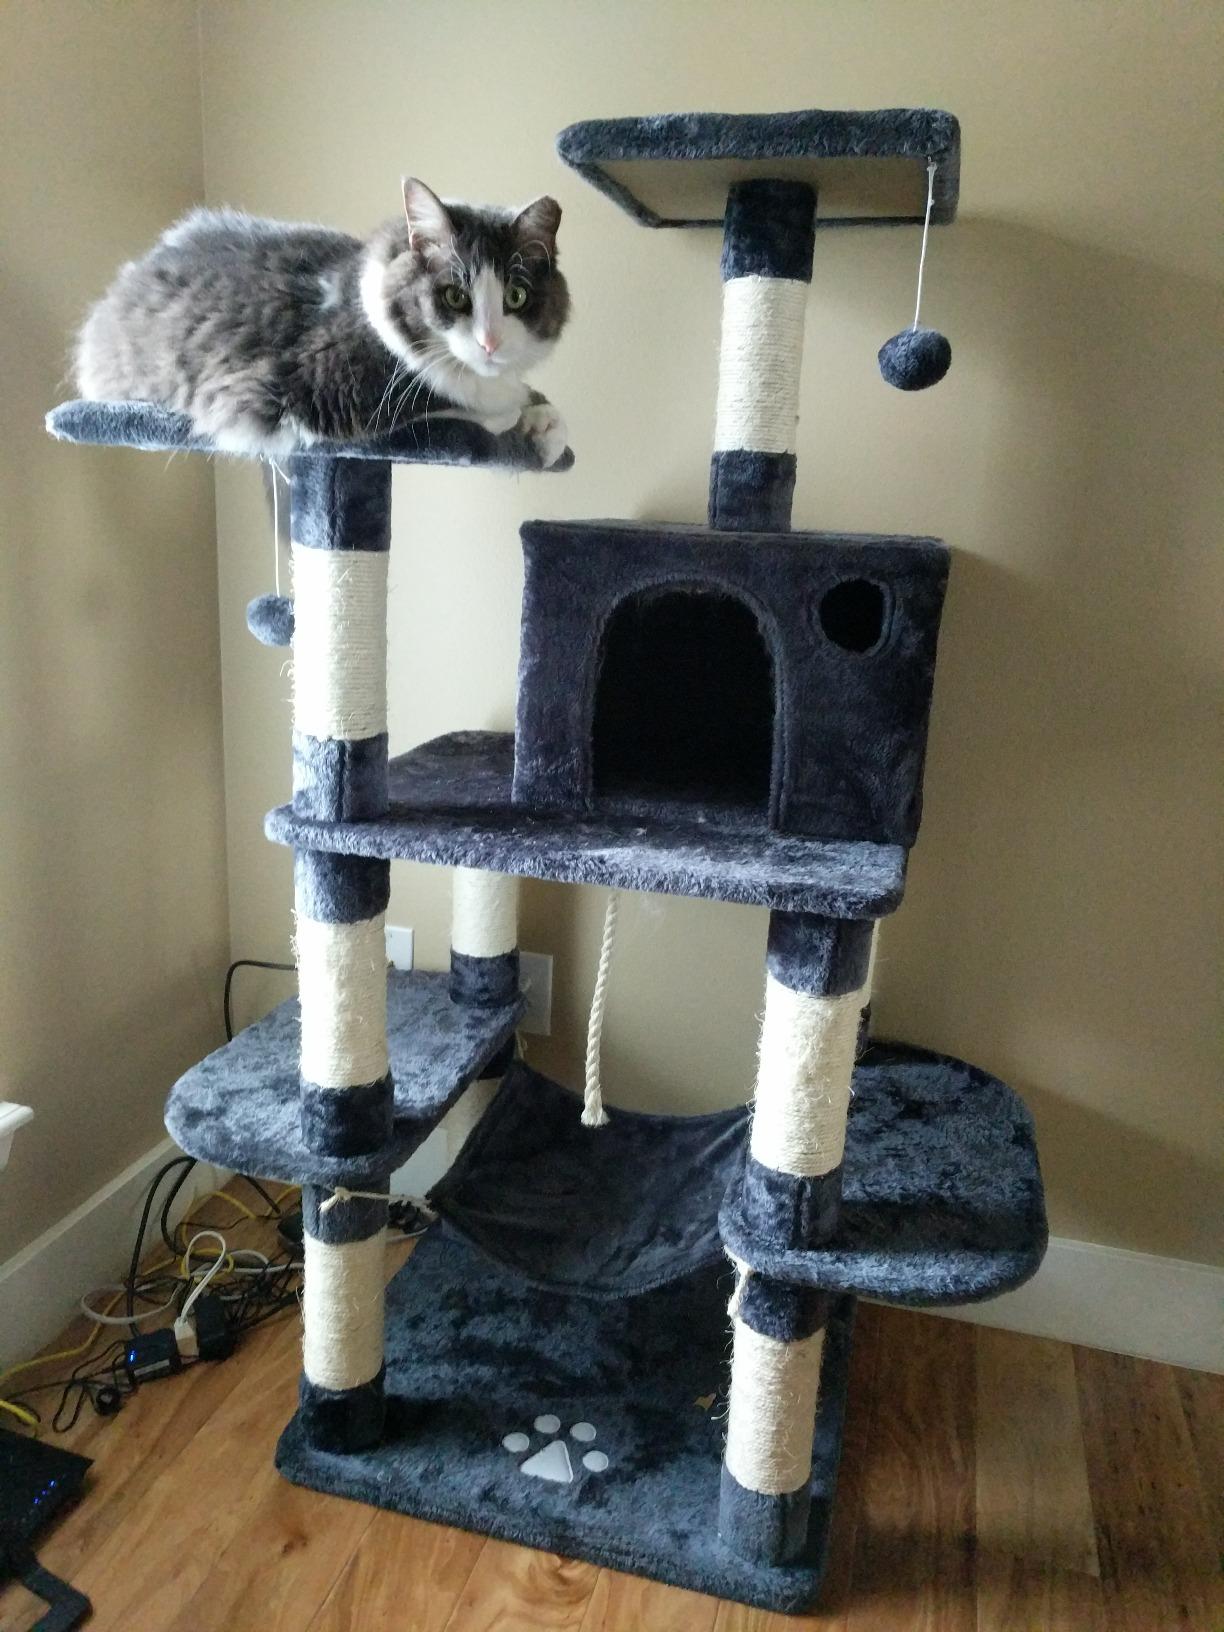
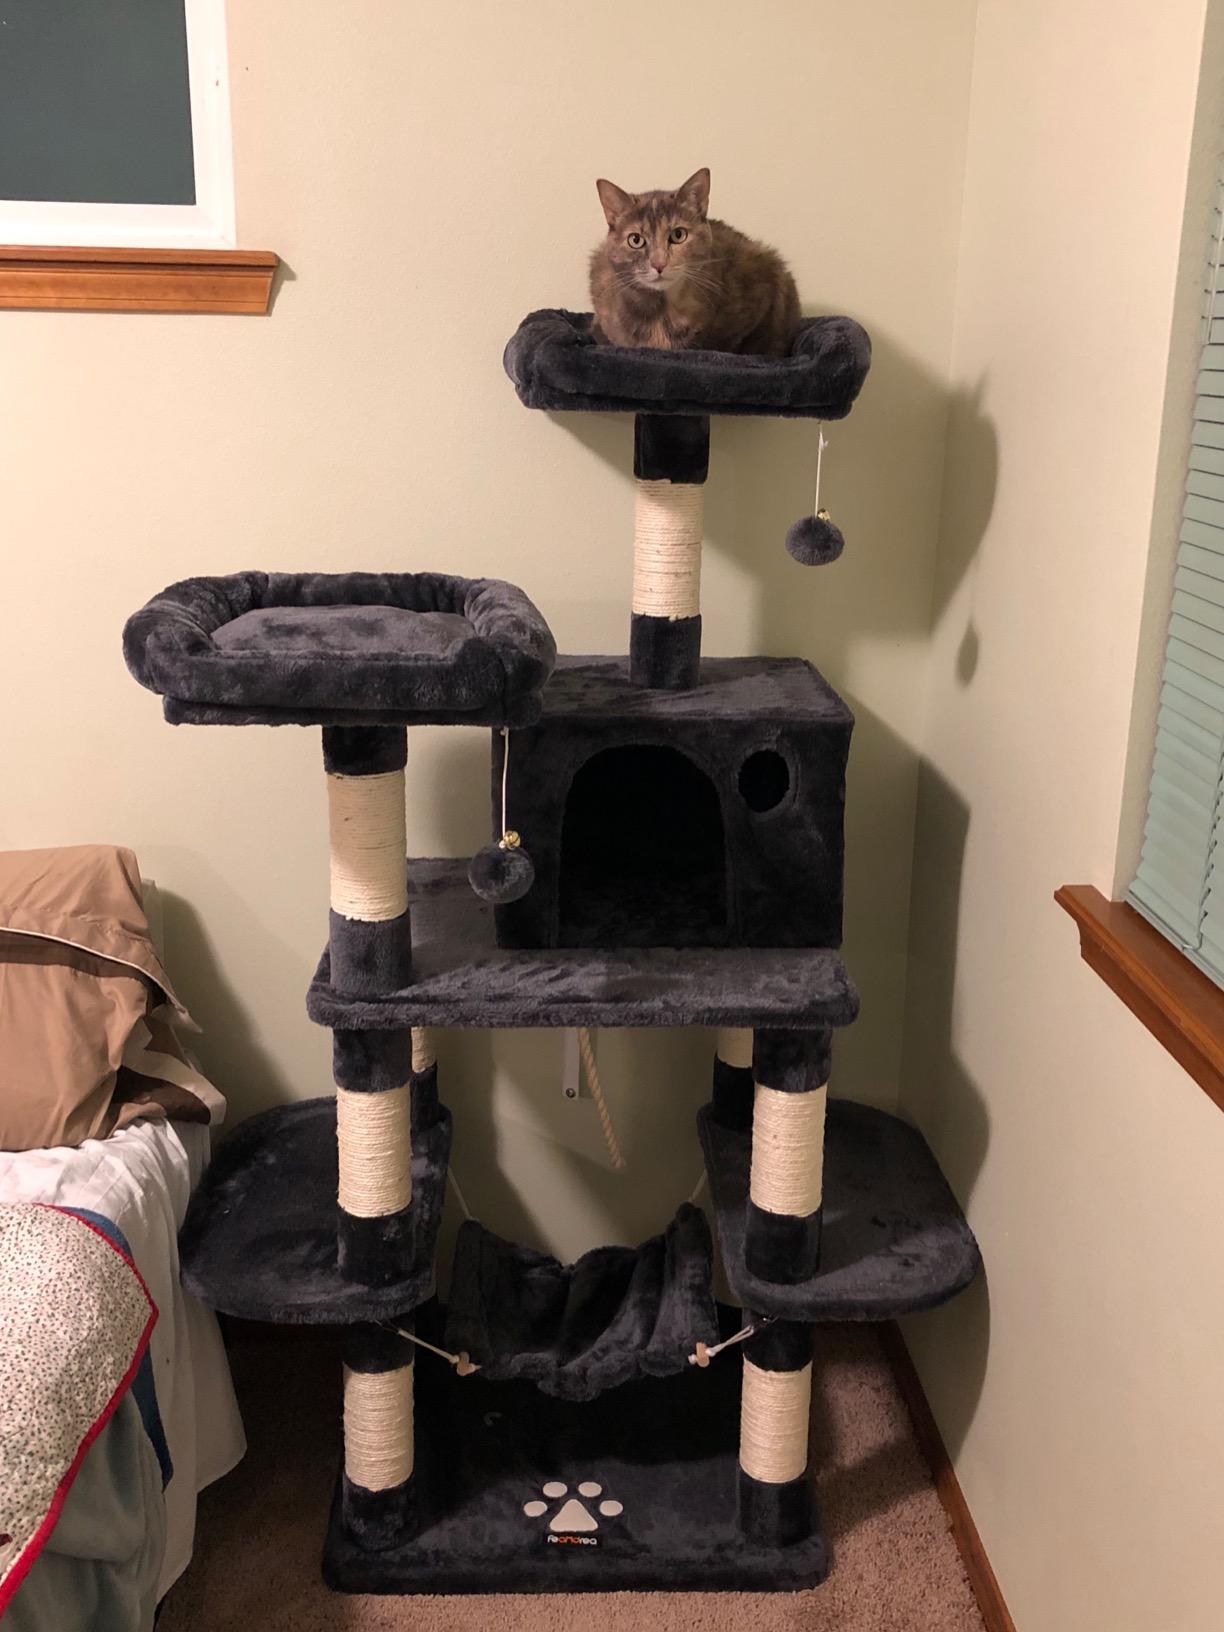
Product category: items_cat tree
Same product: yes